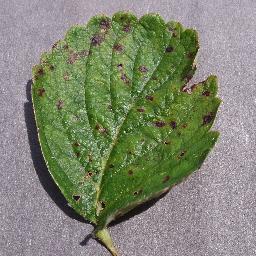
Label: Strawberry___Leaf_scorch